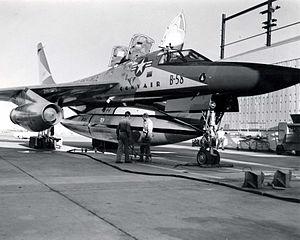
Le Convair B-58 Hustler est un bombardier américain des années 1960, le premier capable d'atteindre une vitesse de Mach 2. Il se caractérise par une aile delta, sous laquelle sont accrochés ses quatre turboréacteurs, et, par un énorme conteneur largable situé sous le fuselage. Développé pour le Strategic Air Command de la United States Air Force, il est conçu pour voler à haute altitude et à grande vitesse pour éviter les chasseurs soviétiques. L'introduction des missiles surface-air le force à un rôle de pénétration à basse altitude qui limite sérieusement son rayon d'action et son importance stratégique. Sa carrière opérationnelle est par conséquent courte, et son rôle repris par d'autres appareils supersoniques dits avions de pénétration, comme les F-111 Aardvark et B-1 Lancer.